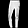
Label: Trouser